Chuck Jordan (automobile designer)

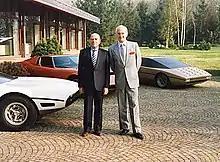
Chuck (right) next to Nuccio Bertone at Stile Bertone

Charles Morrell Jordan (October 21, 1927 – December 9, 2010) was an American automotive designer, widely known for his role as vice president of design for General Motors from 1986 to 1992 — and his work on prominent GM models, including the 1959-1960 Cadillac Eldorado and the 1992 Cadillac Seville STS.